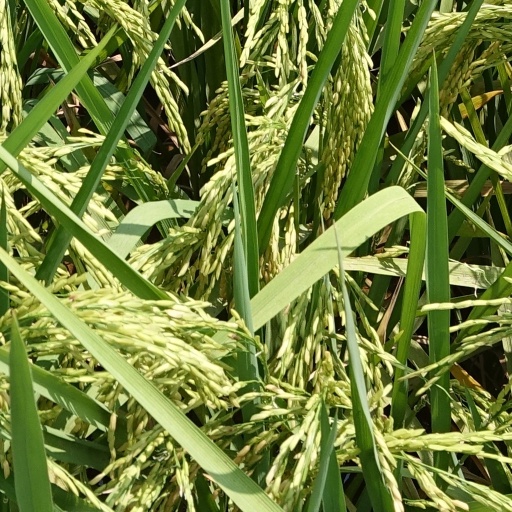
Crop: rice